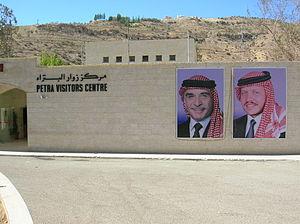
Pétra, de son nom sémitique Reqem ou Raqmu, est une cité nabatéenne située au sud de l'actuelle Jordanie. C'est le pôle touristique majeur de ce pays.